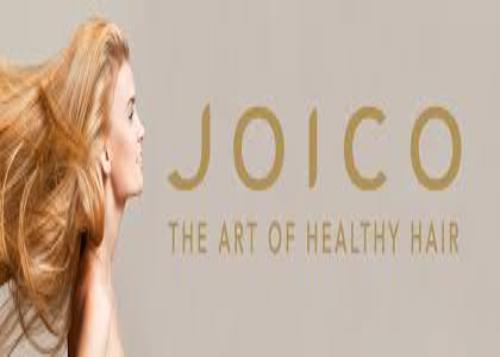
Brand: Joico
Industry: Necessities